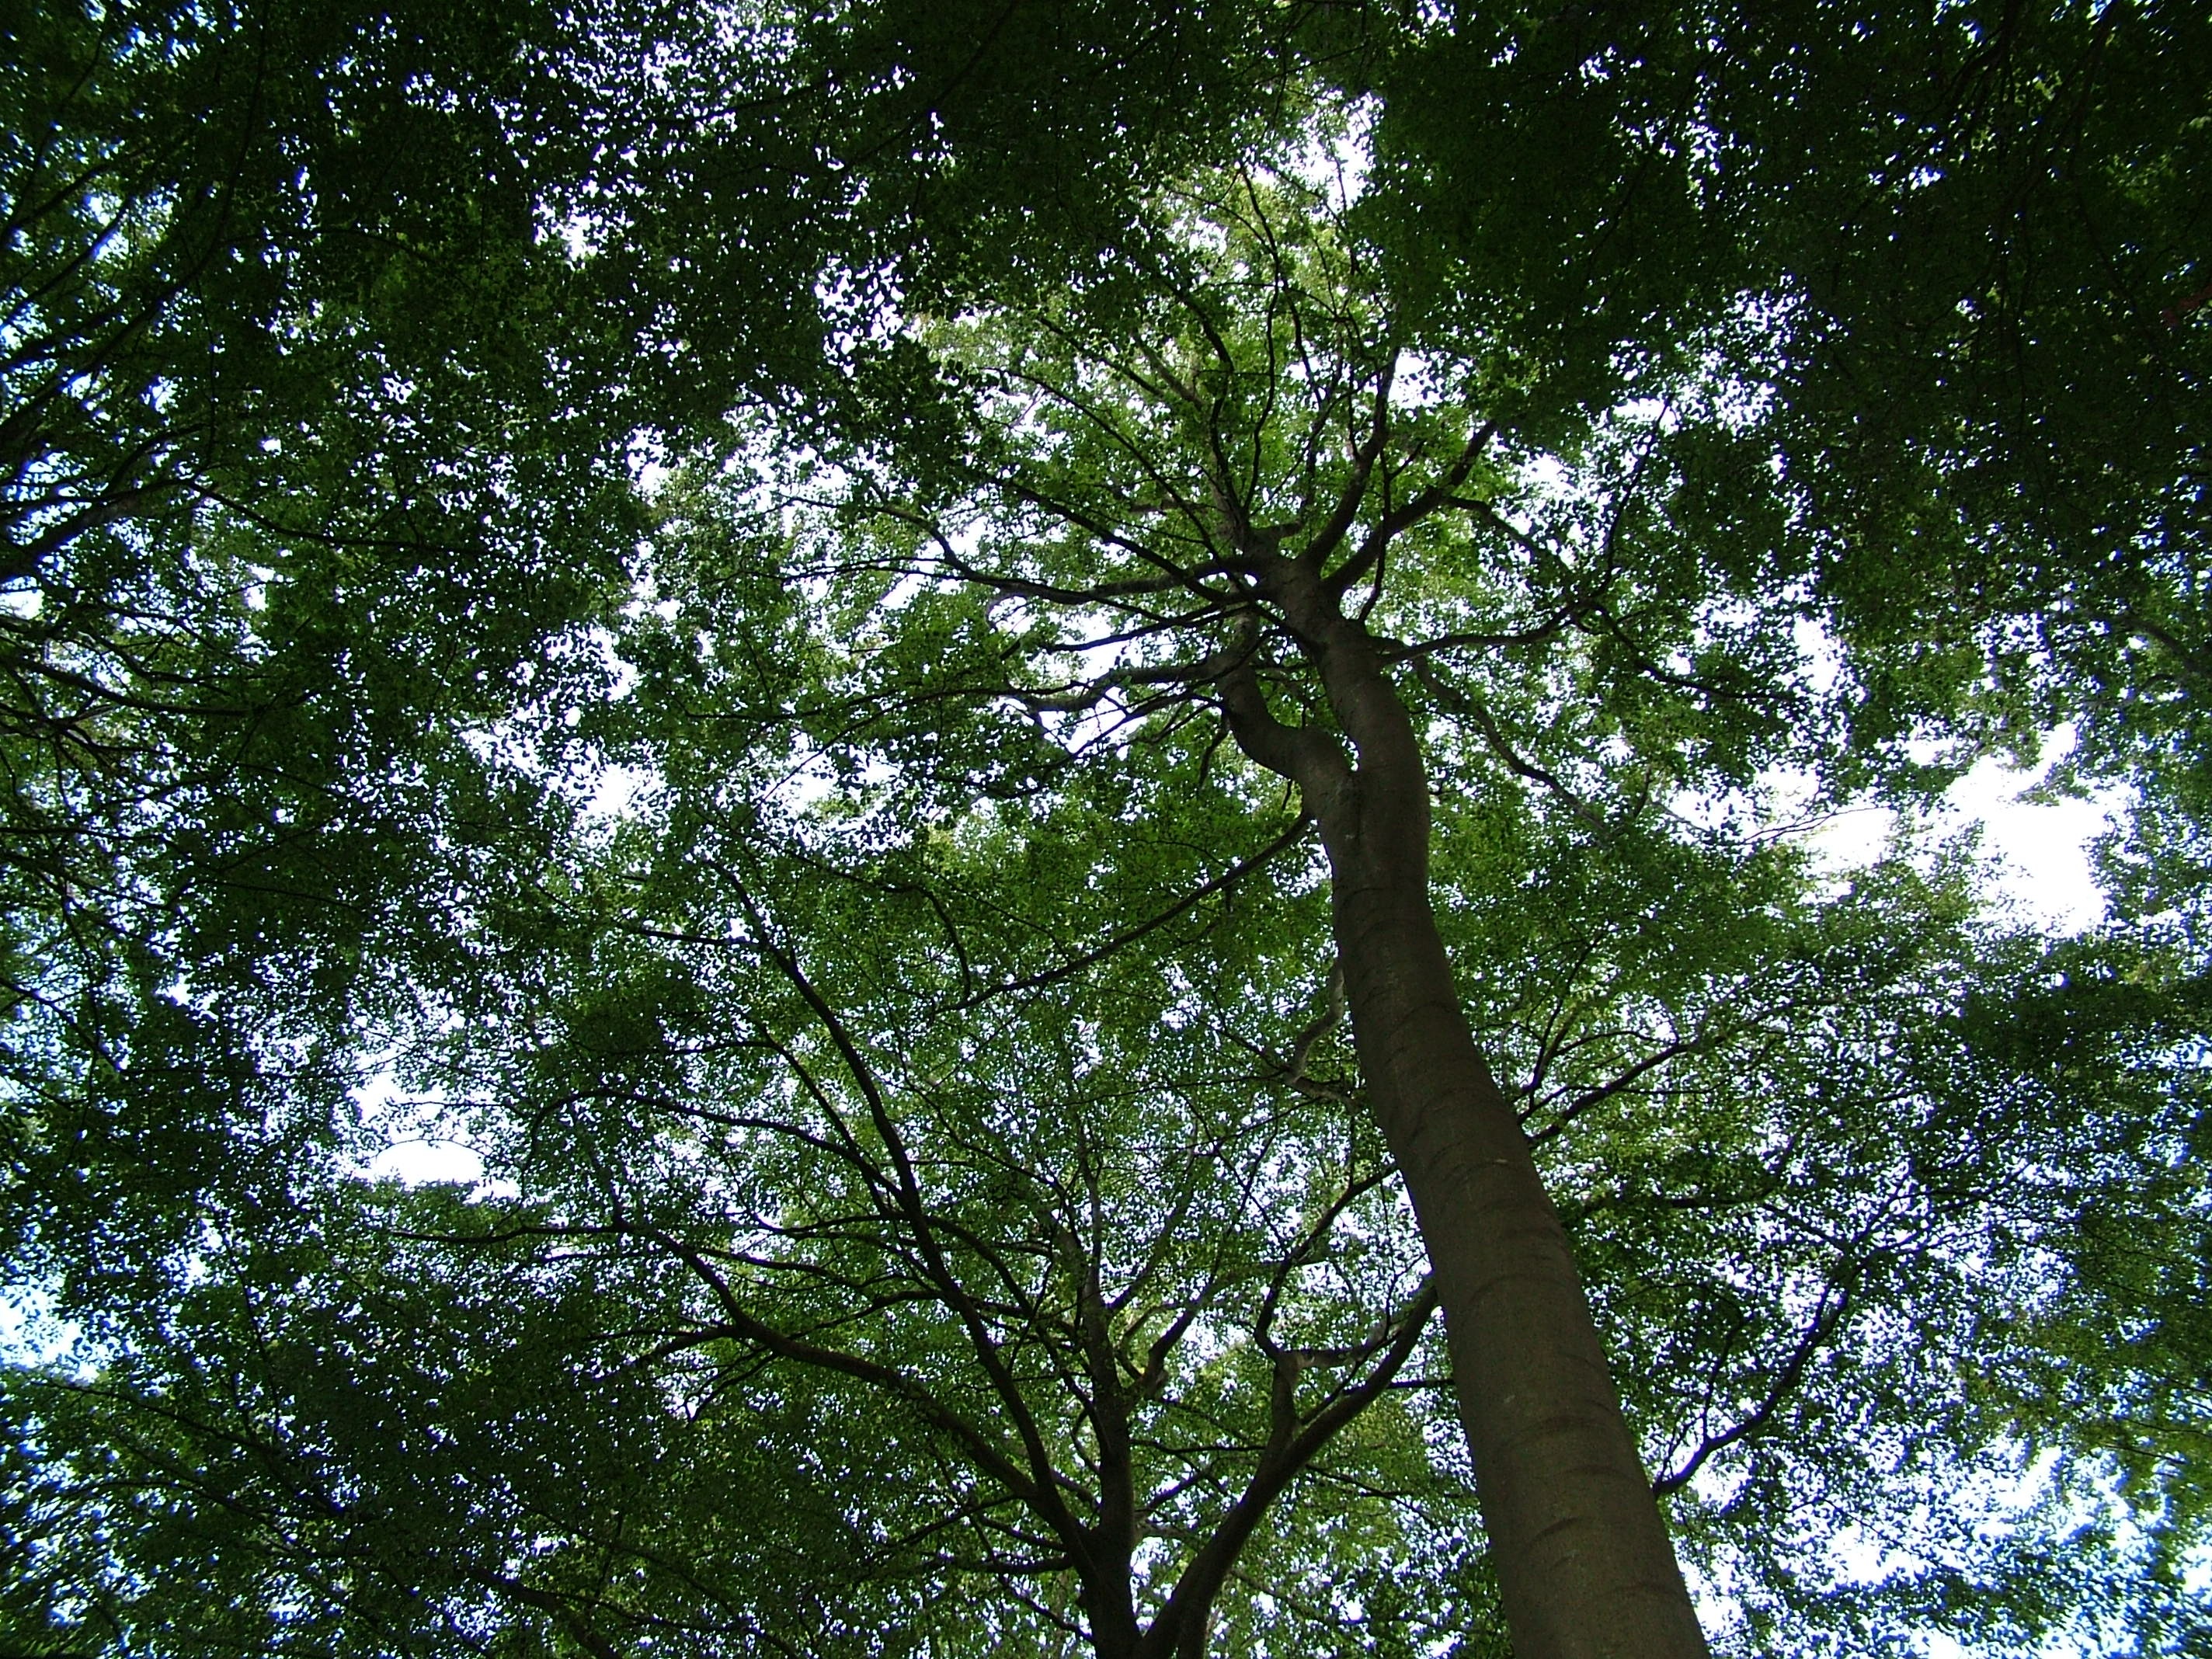
tree, nature, forest, branch, blossom, plant, sky, sunlight, leaf, flower, green, botany, flora, leaves, deciduous, woodland, habitat, soul, ecosystem, spring awakening, zeitgeist, flowering plant, joy of life, way of life, woody plant, land plant